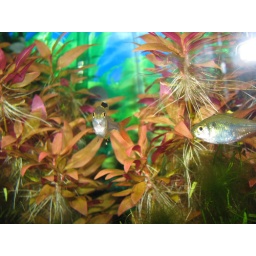
A couple pristella tetras swimming in front of some red ludwigia with some algea tufts in front on the Lilaeopsis